Holy Thorn Reliquary

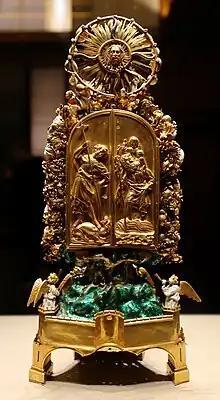

Below this upper section there is a gold scroll label with the Latin inscription "" ("This is a thorn from the crown / Of Our Lord Jesus Christ") in black enamel filling the engraved letters. Below the inscription is a scene showing the mass resurrection of naked people rising from their graves on the Day of Judgement. On a green enamel mound like a hillside are four naked figures, two men and two women, emerging from tiny gold coffins whose lids have been upturned on the ground; the women wear white caps. Four angels blowing horns sound the "Last Trump" of the Book of Revelation, standing on the turrets of a tiny castle which serves as the base of the reliquary.